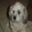
Label: dog